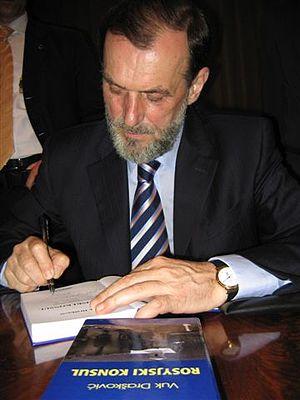
Vuk Drašković, né le 29 novembre 1946 à Međa en RS de Serbie, est un homme politique serbe, ministre des Affaires étrangères de Serbie-et-Monténégro de 2004 à 2006 puis de Serbie de 2006 à 2007.